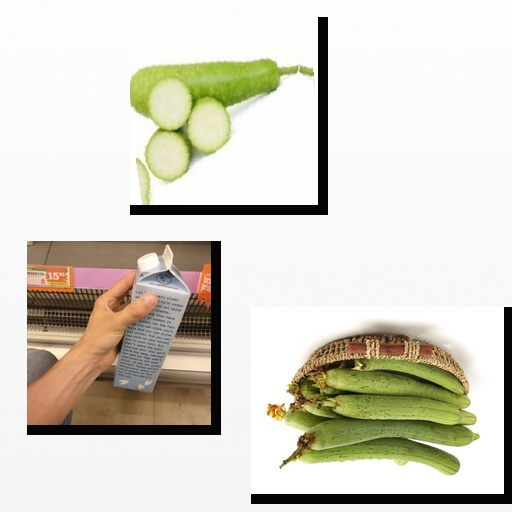
Food items: ridge_gourd, oat_milk, bottle_gourd